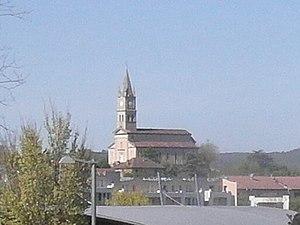
Église Saint-Pierre et Saint-Paul de l'Isle d'Abeau